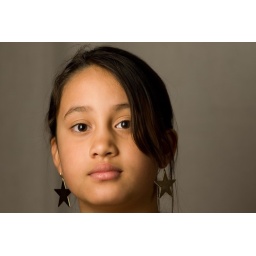
1/16 Sony f58am flash camera left in DIY softbox (cardboard box covered with bed sheet)